Montech water slope

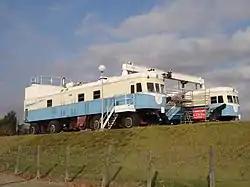
Montech water slope railway locomotives

By virtue of its power and ingenuity the slope's mobile barrier is the key to the system. It consists of: